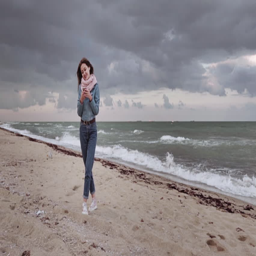
young beautiful girl holding a phone in her hands and walking on the beach of the ocean shore